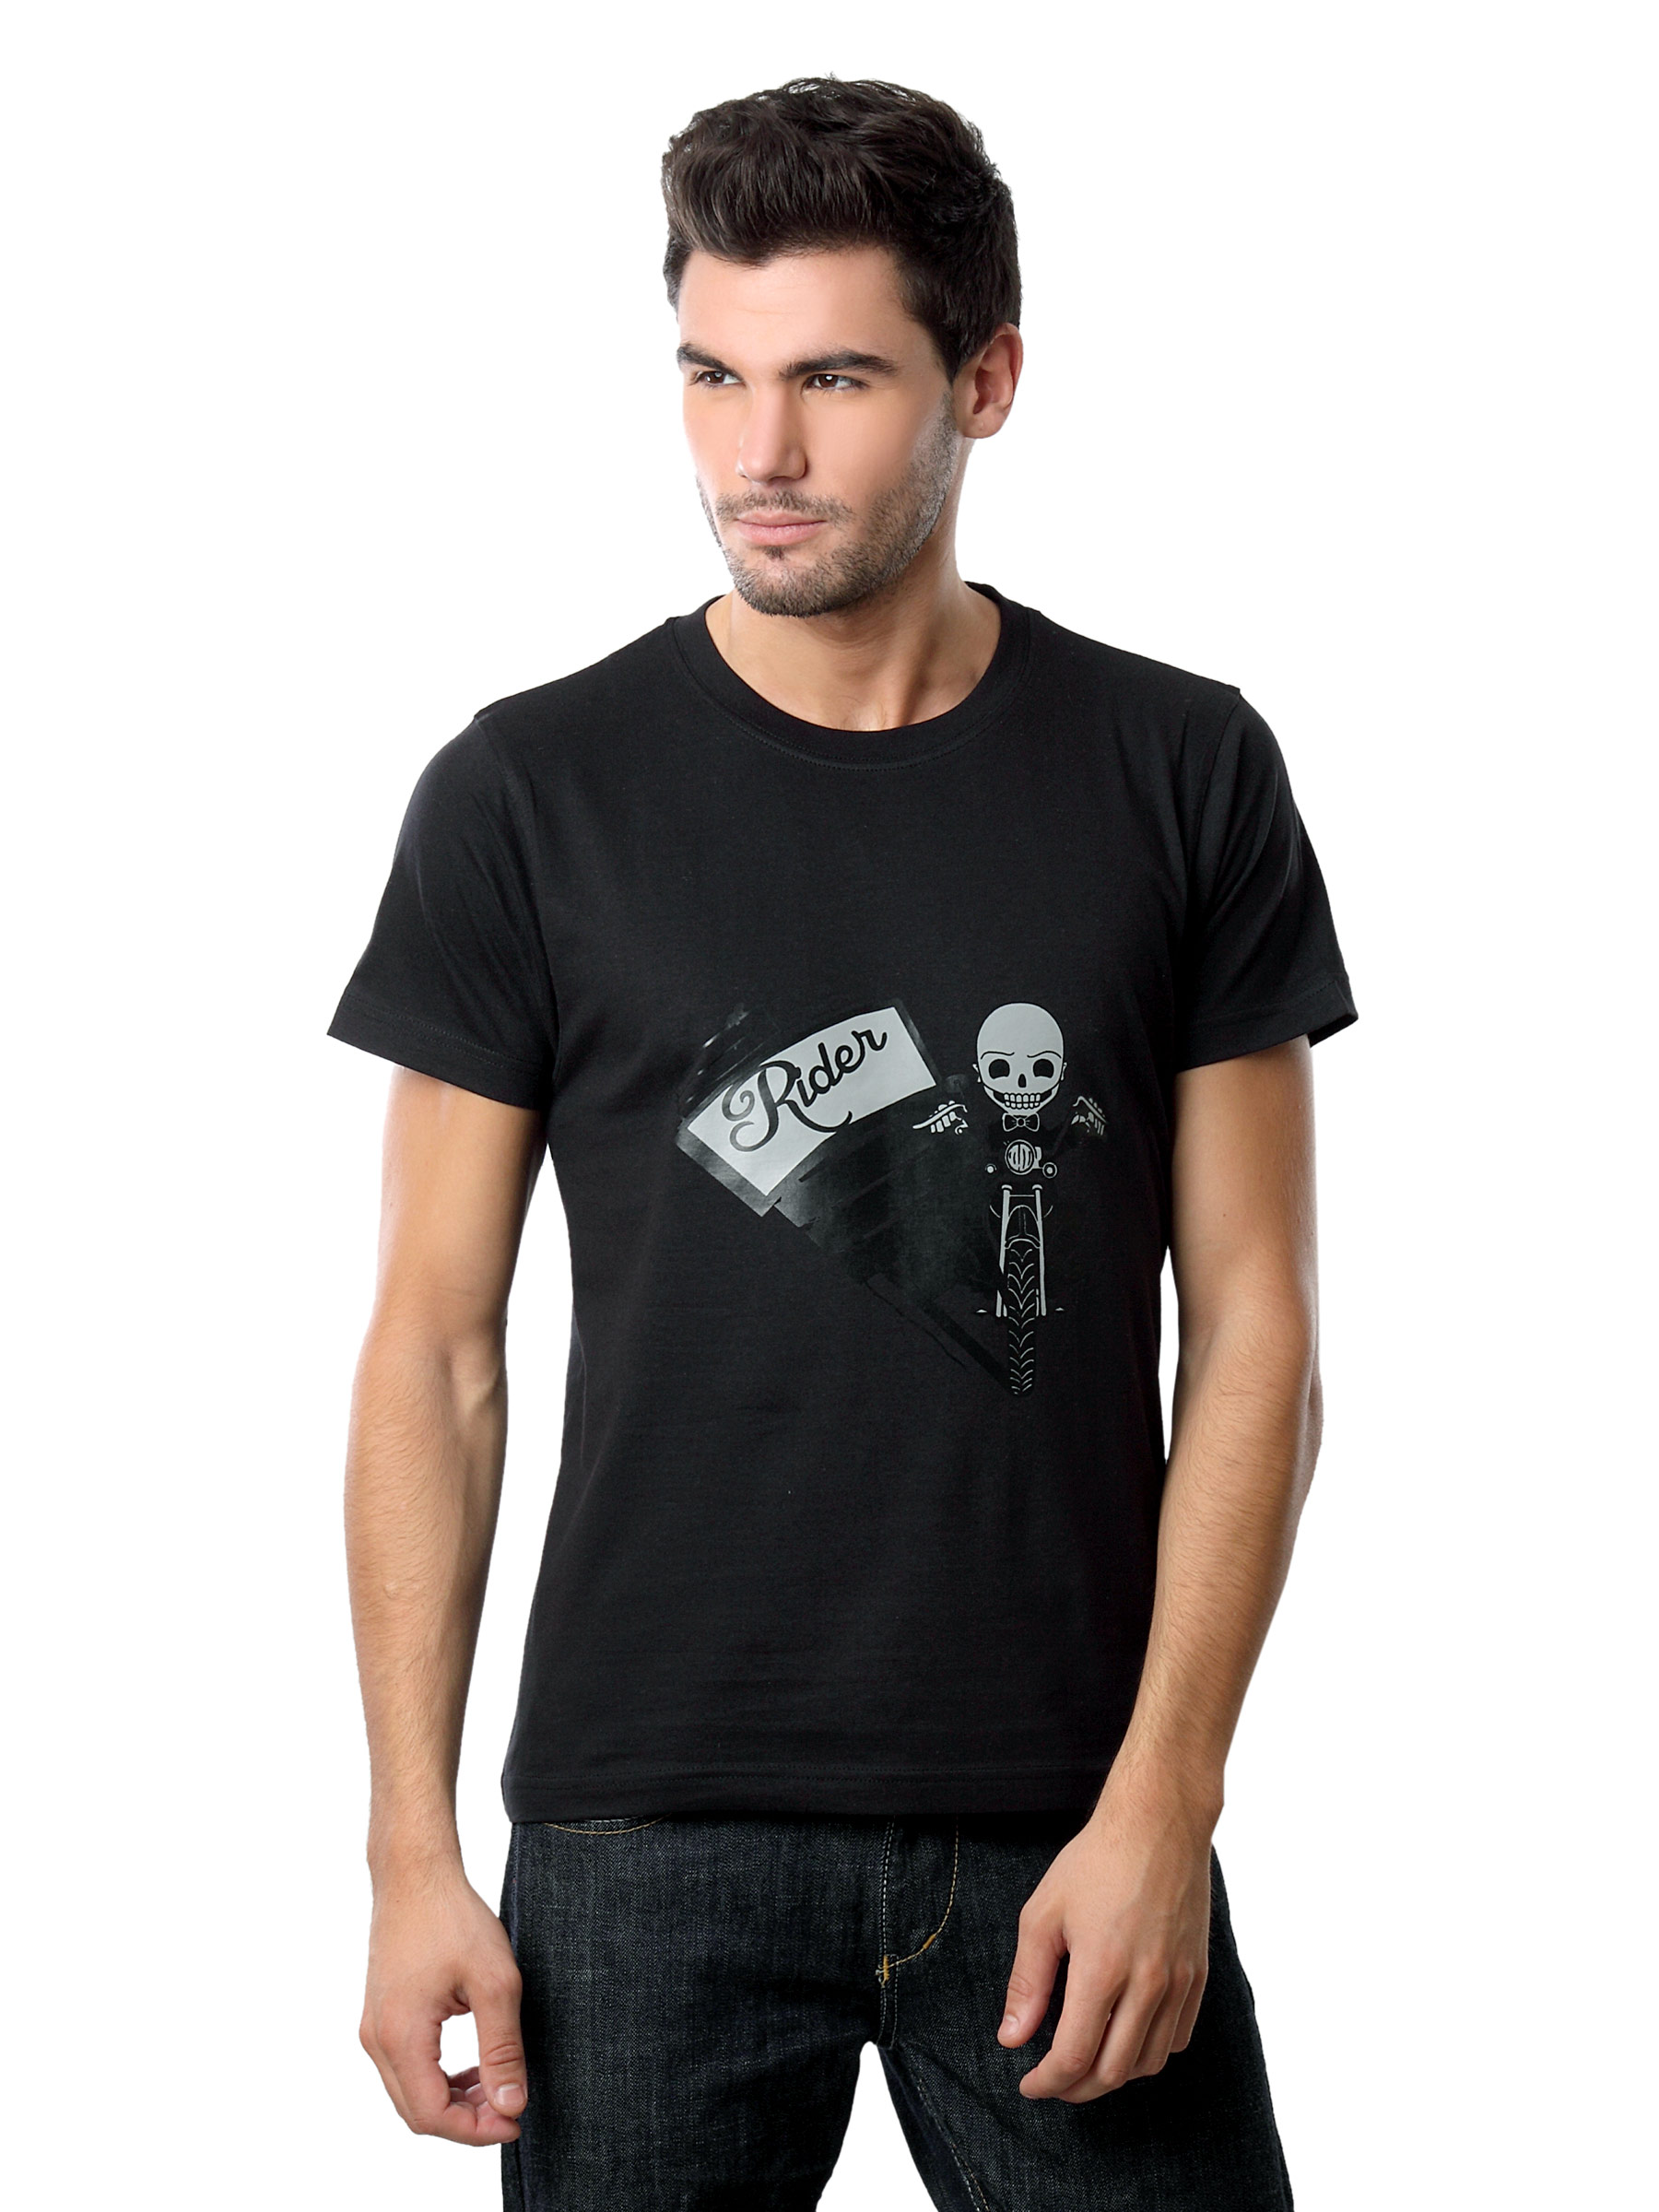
Myntra Men Rider Black T-shirt
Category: Apparel / Topwear / Tshirts
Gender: Men
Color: Black
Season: Summer 2012
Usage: Casual